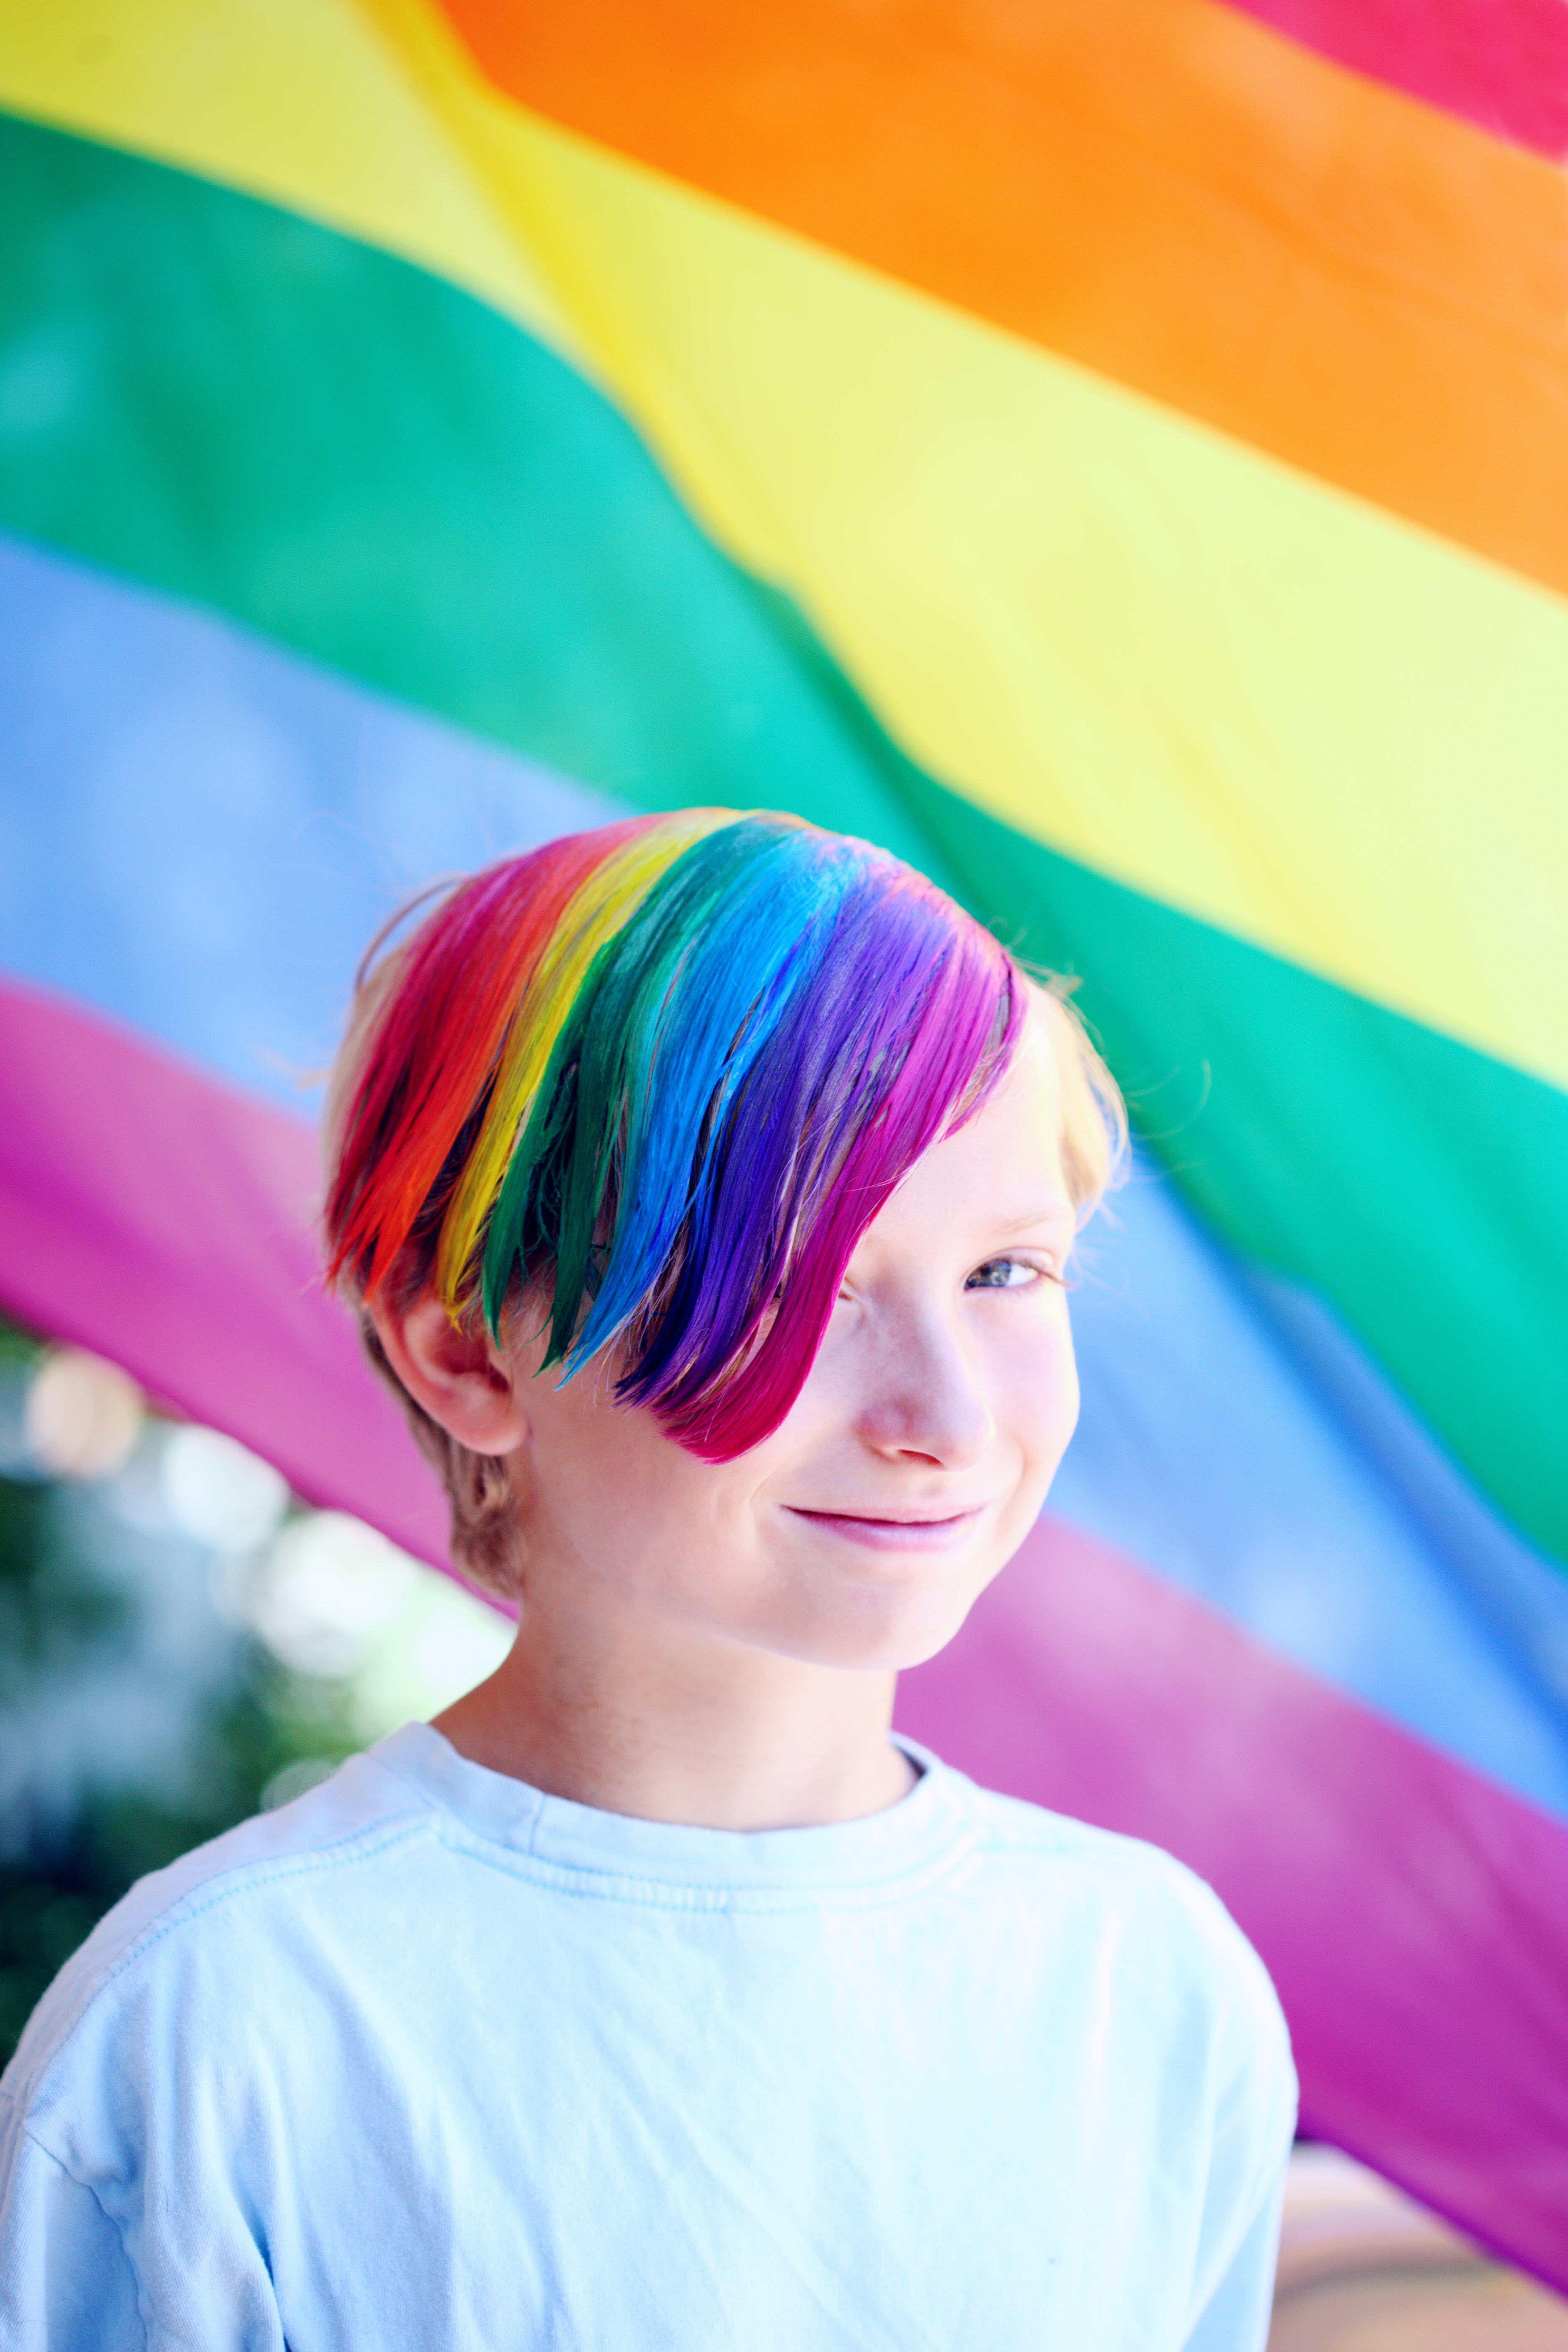
hair, clothing, hair coloring, pink, purple, headgear, turban, hair accessory, electric blue, fashion accessory, magenta, Colorfulness